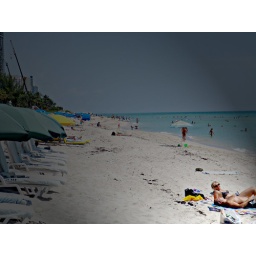
I'm in the sand, I've a got a red bull and vodka up in my hand